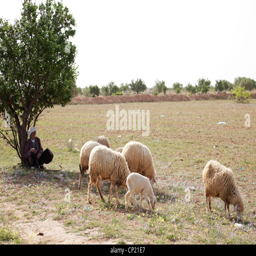
an old shepherd and his sheep and lamp in countryside